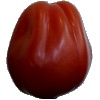
Label: Tomato Heart 1